De Kroon, Arnhem

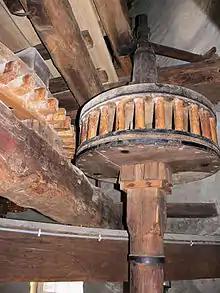
Great Spur Wheel and Lantern Pinion Stone Nut.

"De Kroon" is what the Dutch describe as a "Ronde stellingmolen". It is a five-storey tower mill with a stage. The stage is above ground level. The cap is covered in shingles. The mill is winded by tailpole and winch. The sails are Common sails, fitted with the Fok system on their leading edges. They have a span of . The sails are carried on a cast-iron "windshaft", which was cast by the Gieterij Hardinxveld in 1997. The "windshaft" also carries the "brake wheel" which has 63 teeth. This drives a "wallower", which has 32 teeth, and is located at the top of the "upright shaft" At the bottom of the "upright shaft" is the "great spur wheel", which has 80 teeth. This drives three pairs of millstones via "lantern pinion stone nuts", which have 2632 staves each, apart from that driving the pearl barley stones, which has 24 staves. The millstones are a pair diameter Cullen stones, a pair of diameter Bentheimer stones, and one pair of French Burr stones.